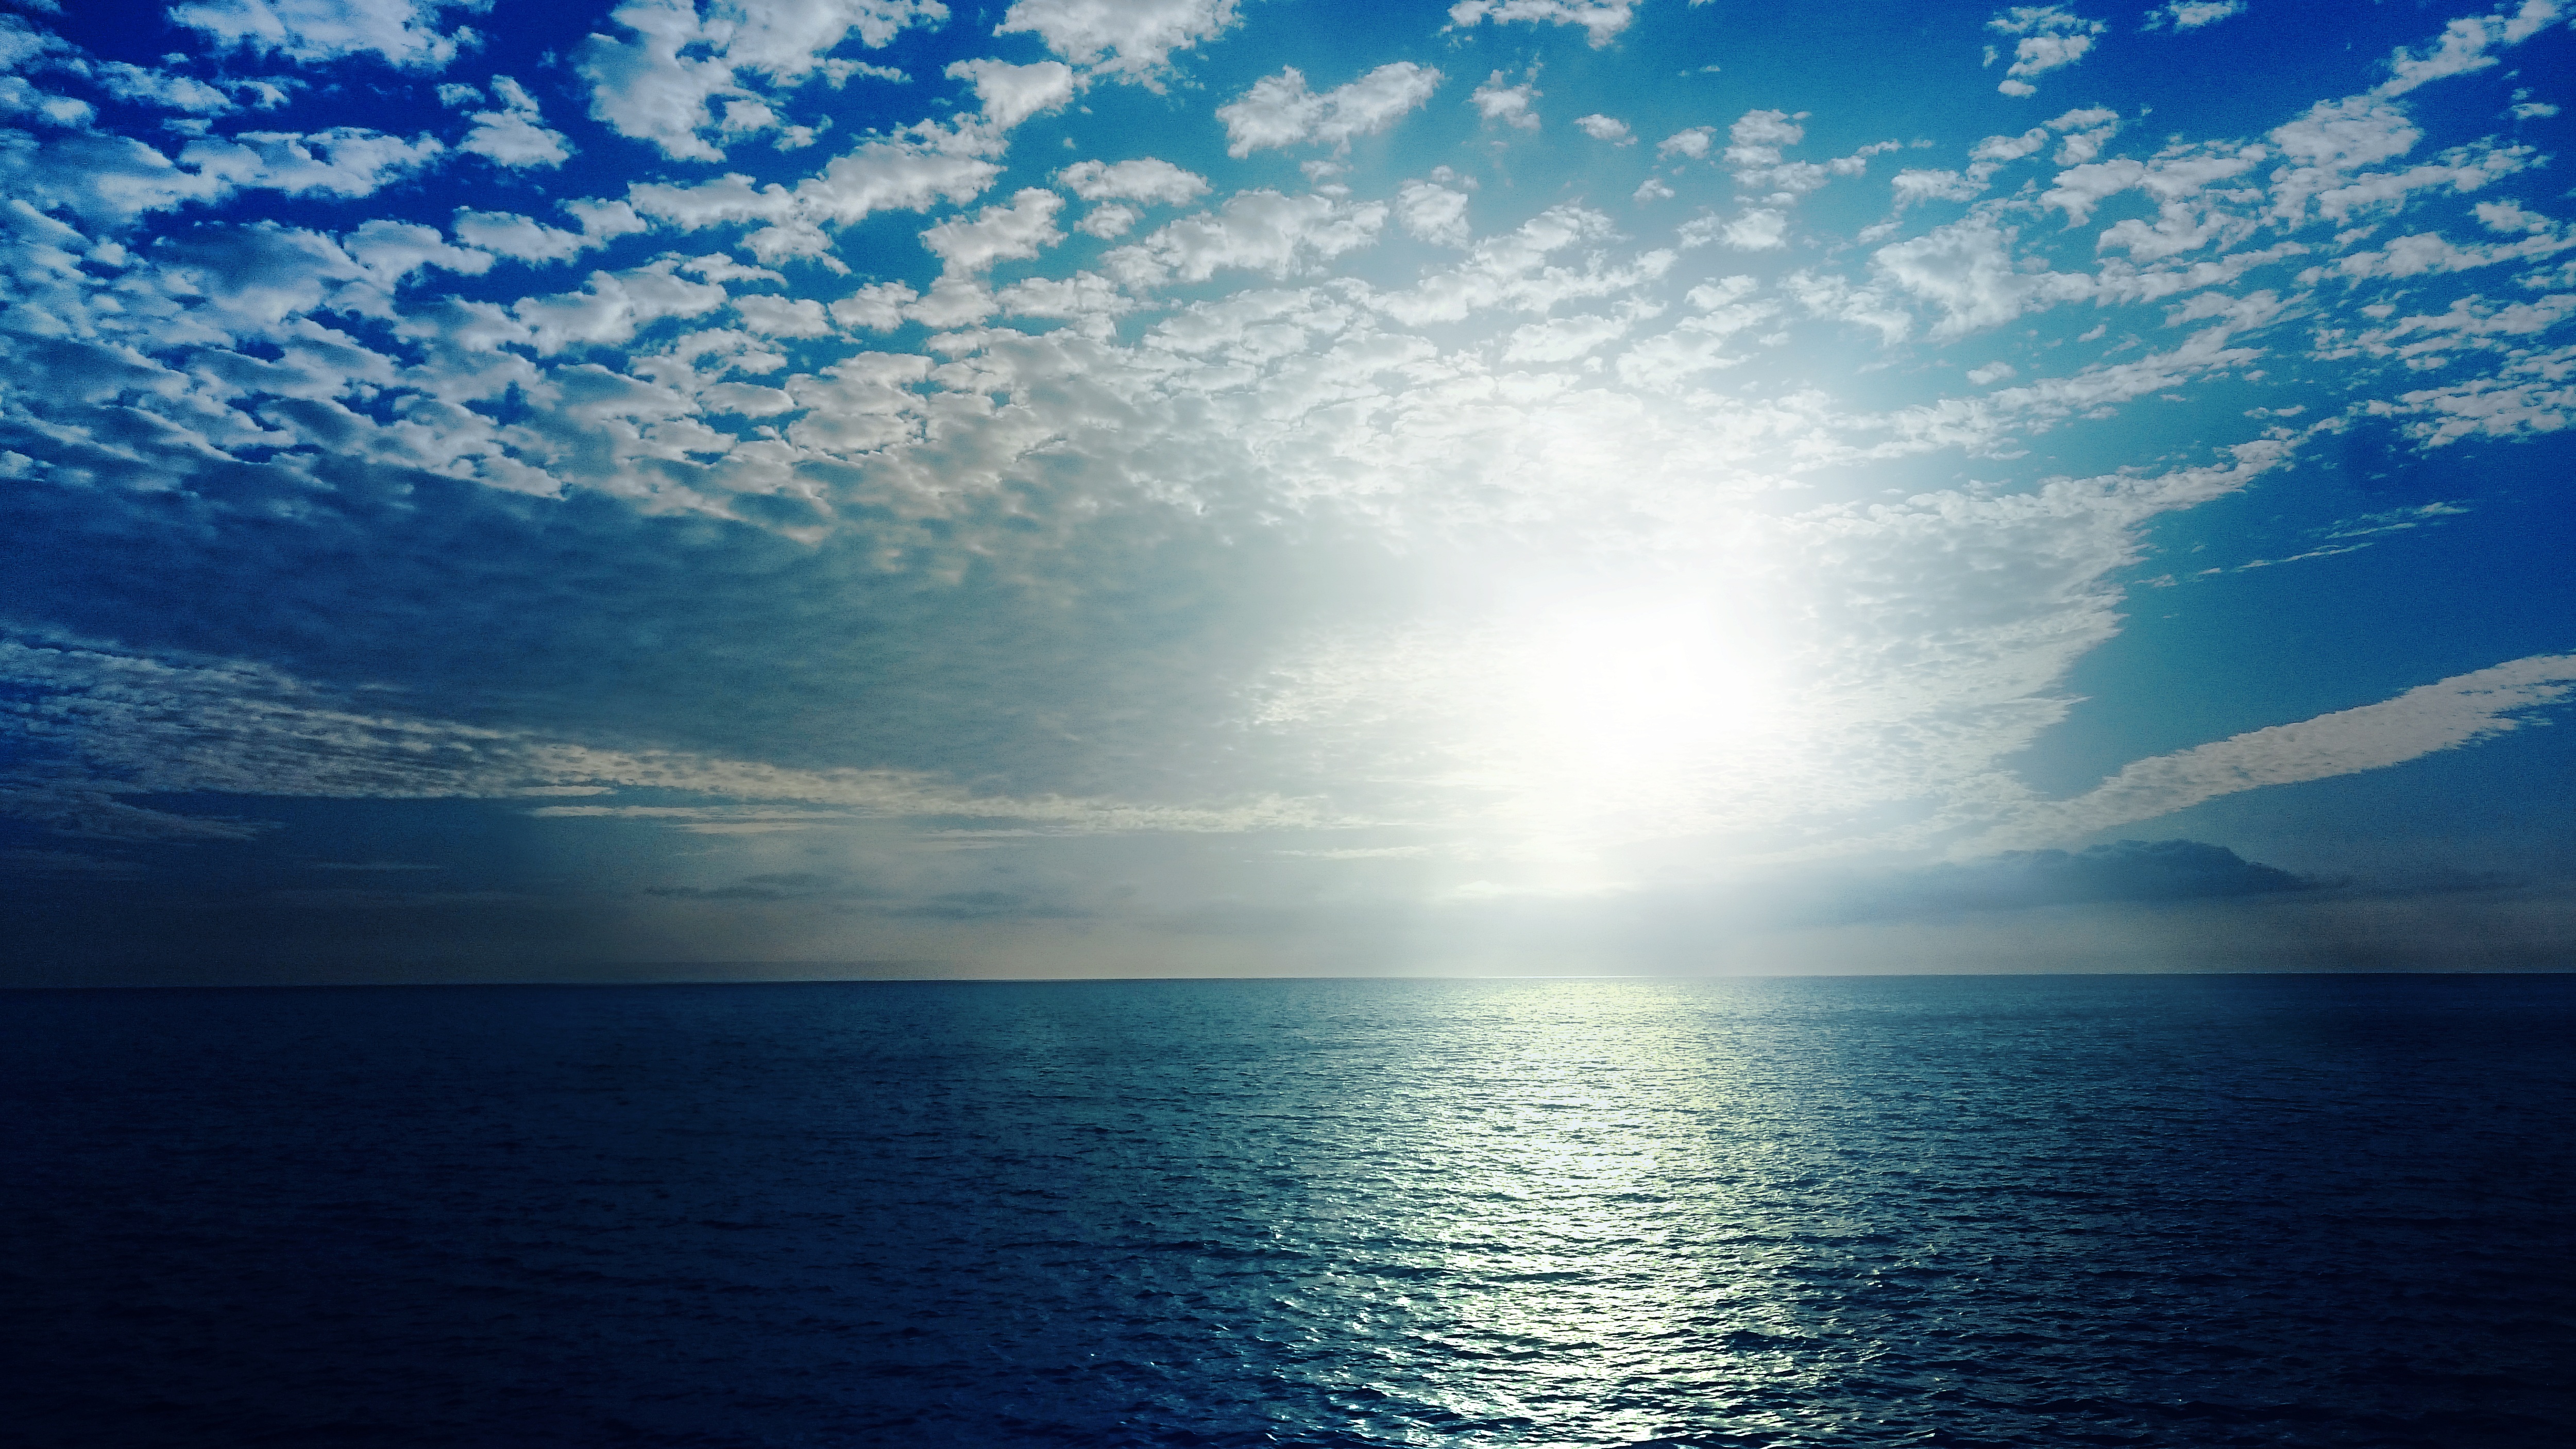
landscape, sea, coast, nature, ocean, horizon, cloud, sky, sun, sunrise, sunset, sunlight, dawn, atmosphere, dusk, reflection, clouds, afterglow, wind wave